Flying Lizard Motorsports

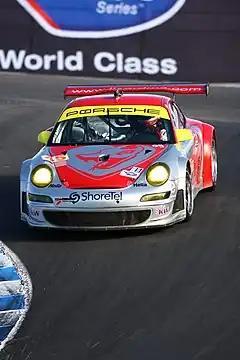
The #45 Flying Lizard Motorsports Porsche 911 GT3-RSR at Mazda Raceway Laguna Seca.

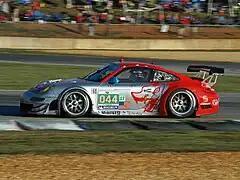
The #44 Flying Lizard Motorsports Porsche 911 GT3-RSRs at the 2011 Petit Le Mans.

The 2004 American Le Mans Series season saw Flying Lizard Motorsports and drivers Darren Law and Johannes van Overbeek finish 2nd in the GT2 team and drivers championship.